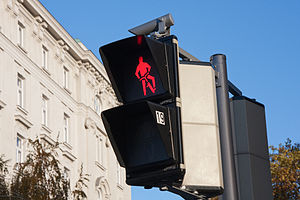
Trafiksignal / Trafiksignaler for fodgængere og cyklister / Europæisk standard
Trafiksignal til cykler i Wien.
Trafiksignal eller trafiklys er de mest almindelige betegnelser for udstyret i et lysreguleret vejkryds.